Expressionism

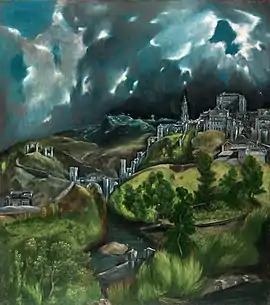
El Greco "View of Toledo", 1595/1610 is a Mannerist precursor of 20th-century expressionism.

Expressionism is a modernist movement, initially in poetry and painting, originating in Northern Europe around the beginning of the 20th century. Its typical trait is to present the world solely from a subjective perspective, distorting it radically for emotional effect in order to evoke moods or ideas. Expressionist artists have sought to express the meaning of emotional experience rather than physical reality.